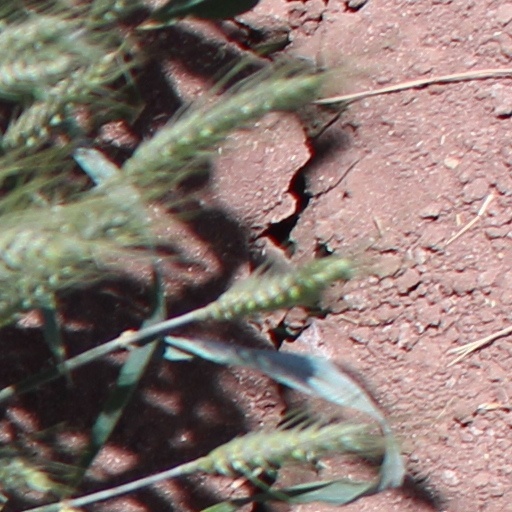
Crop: wheat